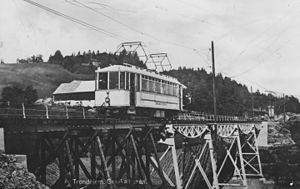
Gråkallbanen / Historie
Gråkallbanen på Hoemsbrua i 1950'erne.
Gråkallbanen er en sporvej i Trondheim og verdens nordligste, efter at sporvejene i Arkhangelsk blev nedlagt i 2004. Sporvejen er metersporet og 8,8 km lang.